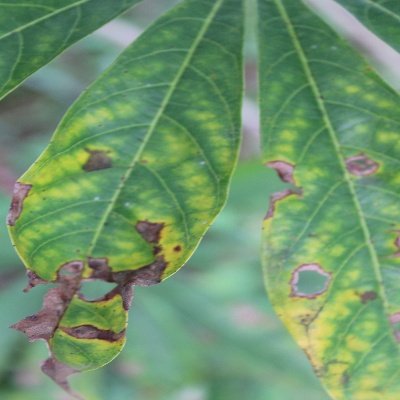
Crop: Cassava
Condition: brown spot